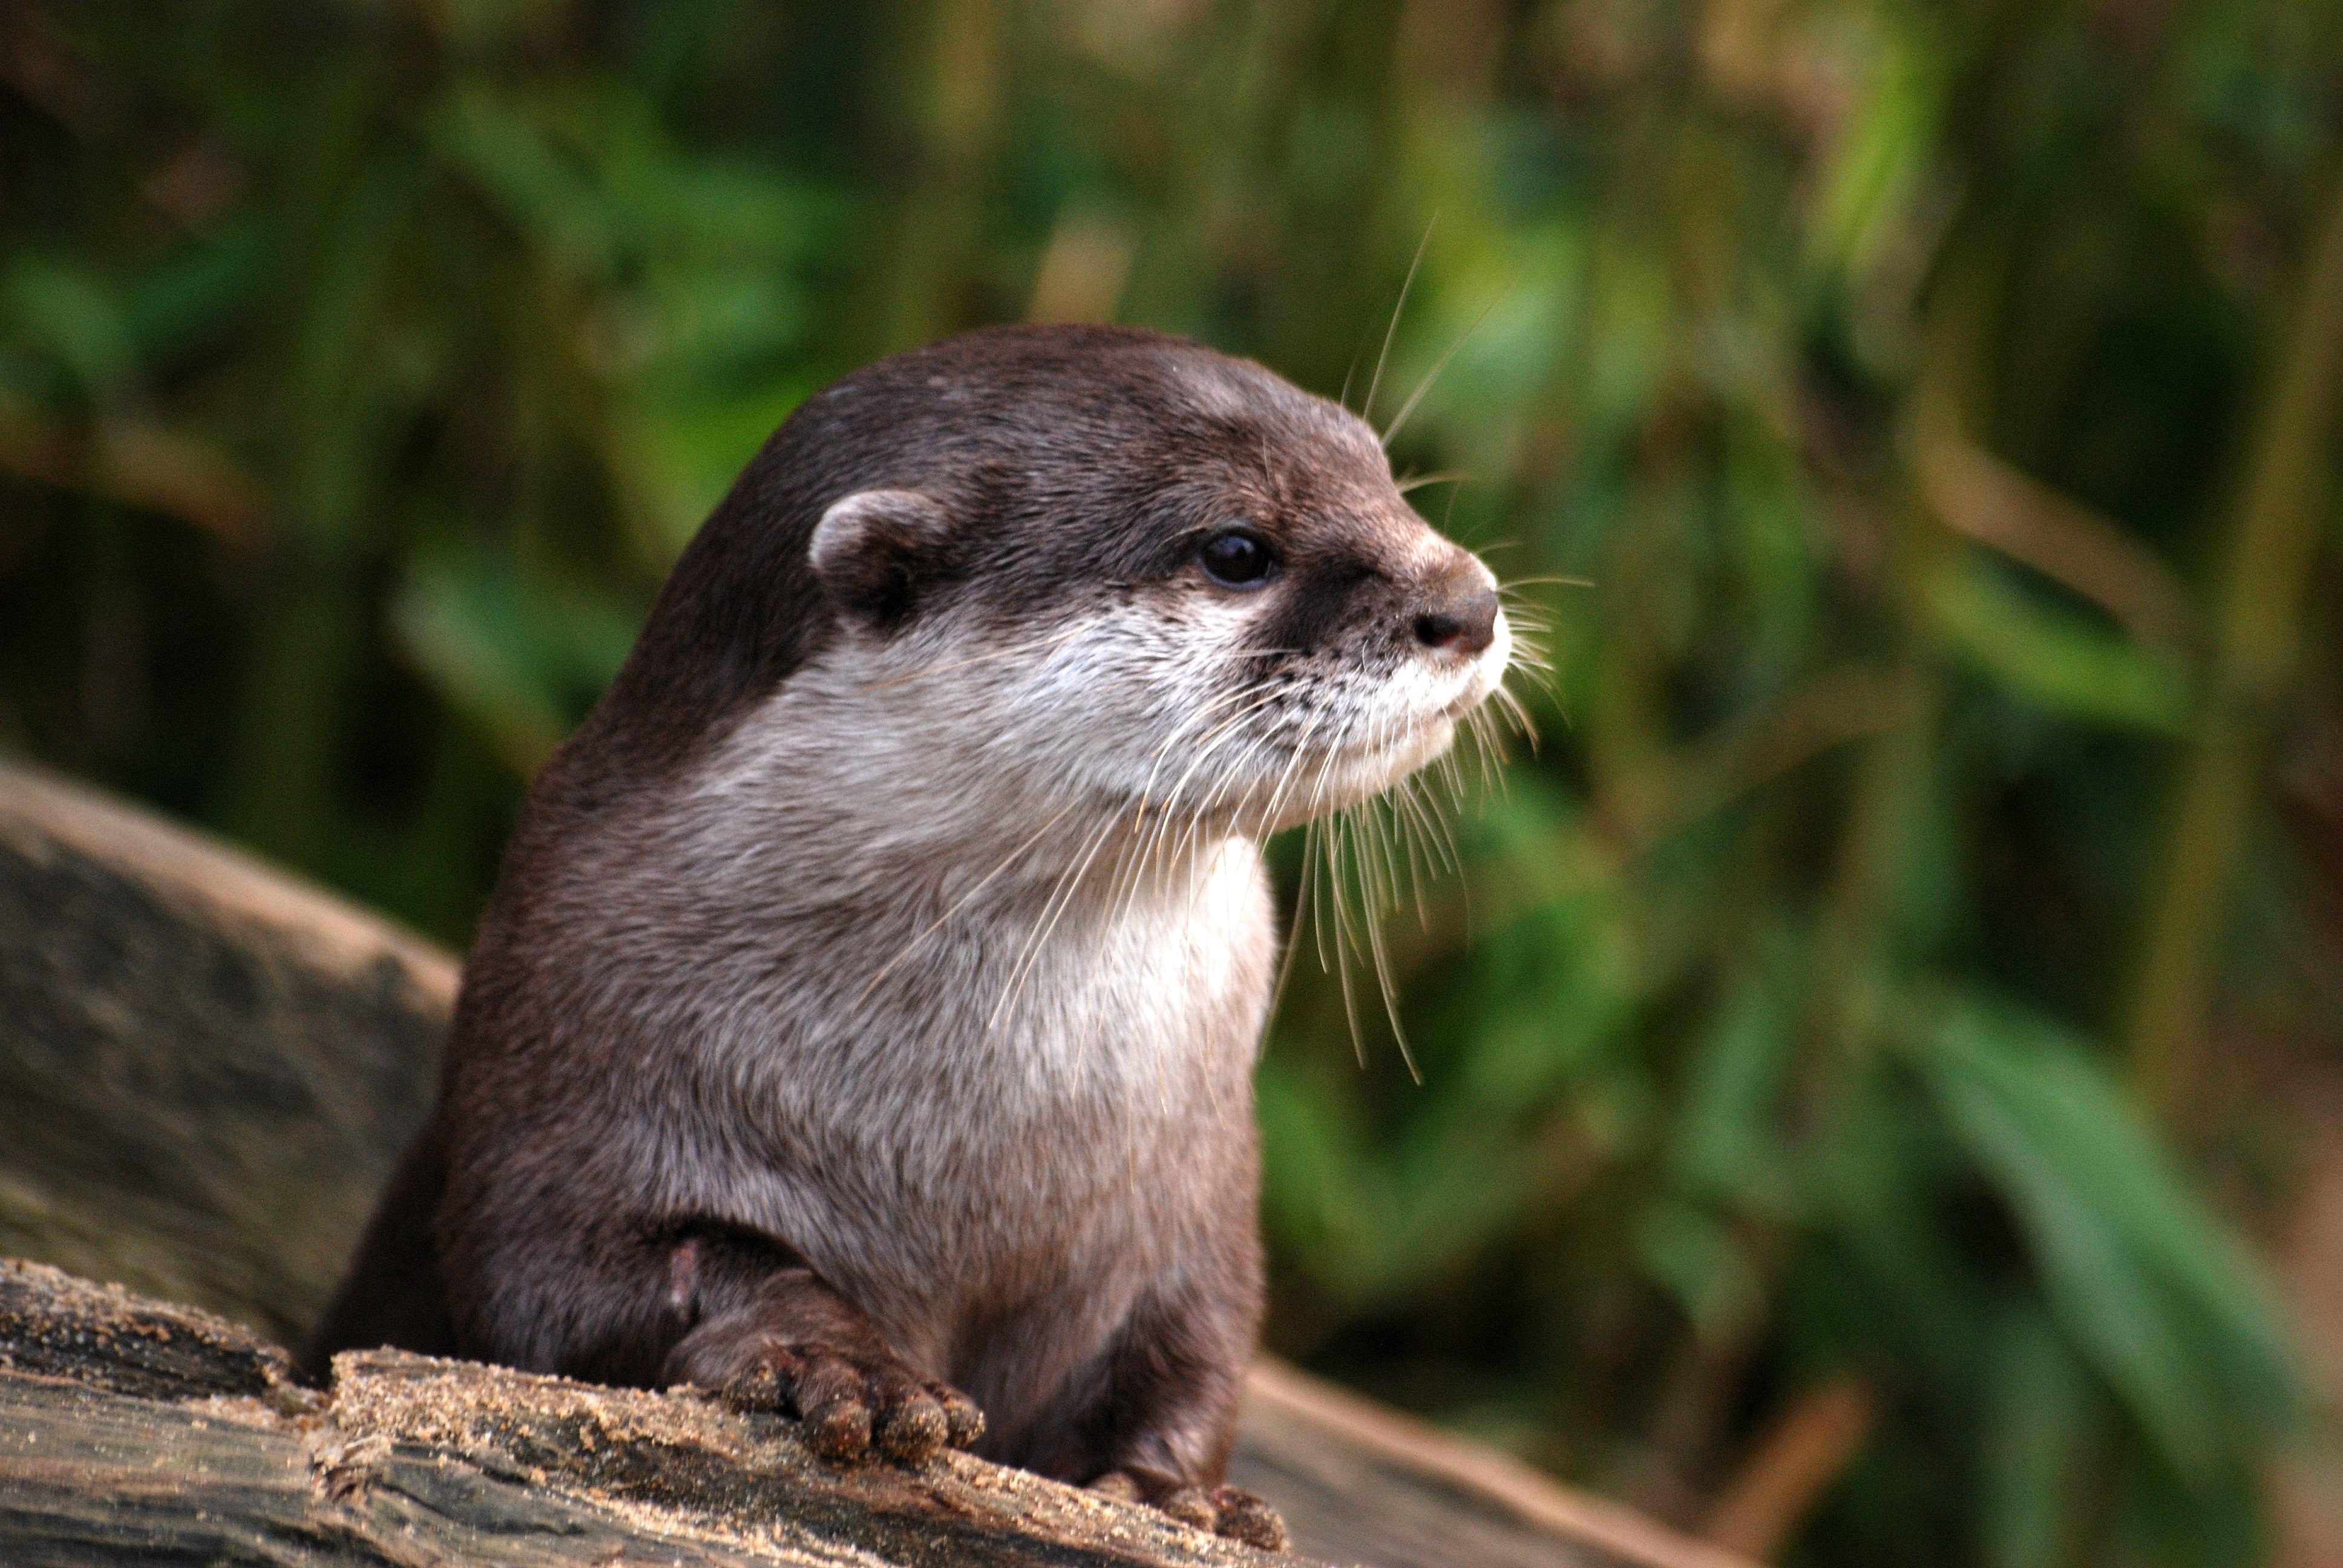
animal, cute, wildlife, mammal, fauna, close up, whiskers, vertebrate, otter, mink, mustelidae, polecat